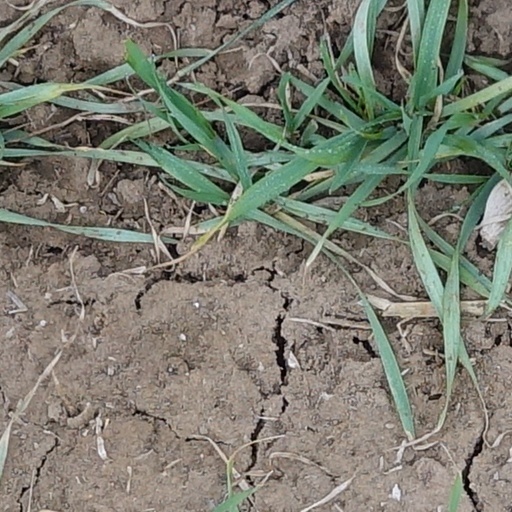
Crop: wheat